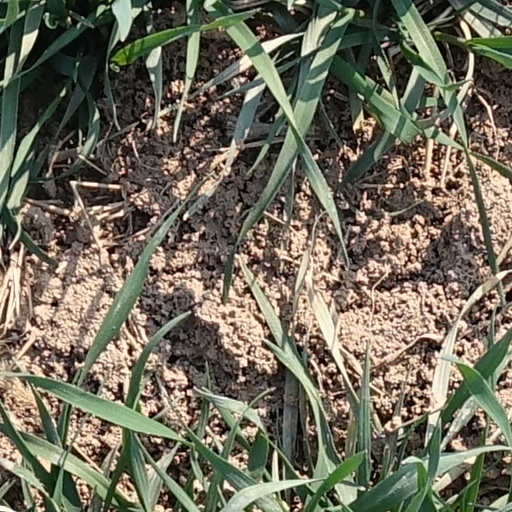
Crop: wheat